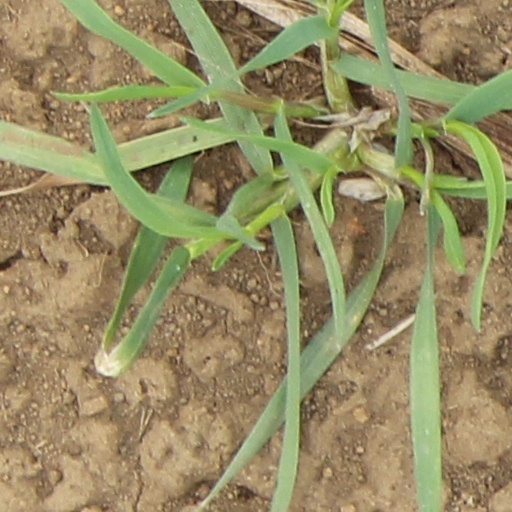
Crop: wheat